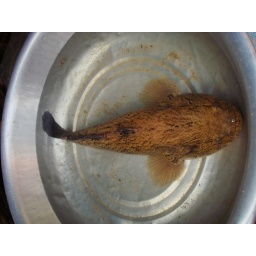
fish in bowl